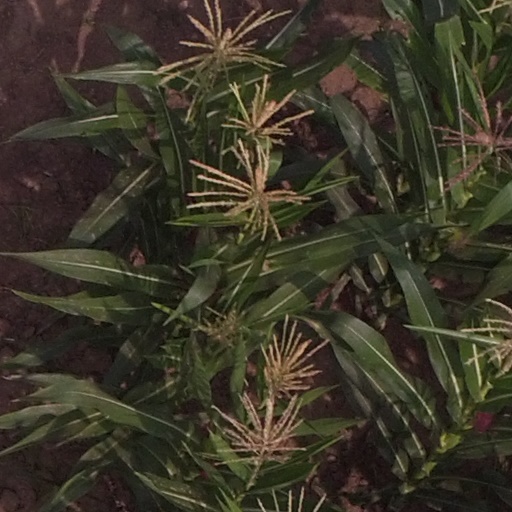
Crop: maize; corn